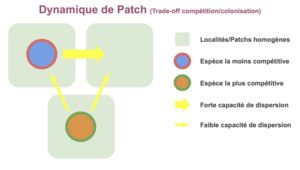
Dynamique de Patch
La métacommunauté est un concept écologique qui définit un ensemble de communautés locales liées par la dispersion de plusieurs espèces potentiellement en interaction.